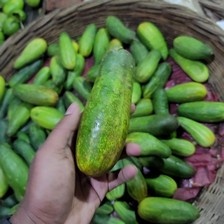
Label: cucumber